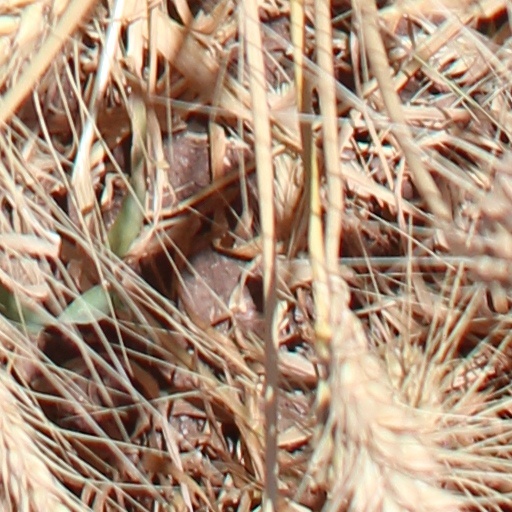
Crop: wheat